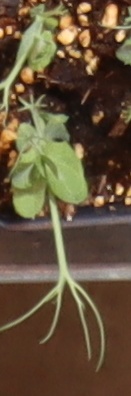
Label: Field Pea